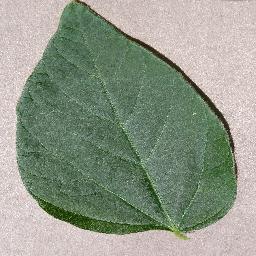
Label: Soybean___healthy